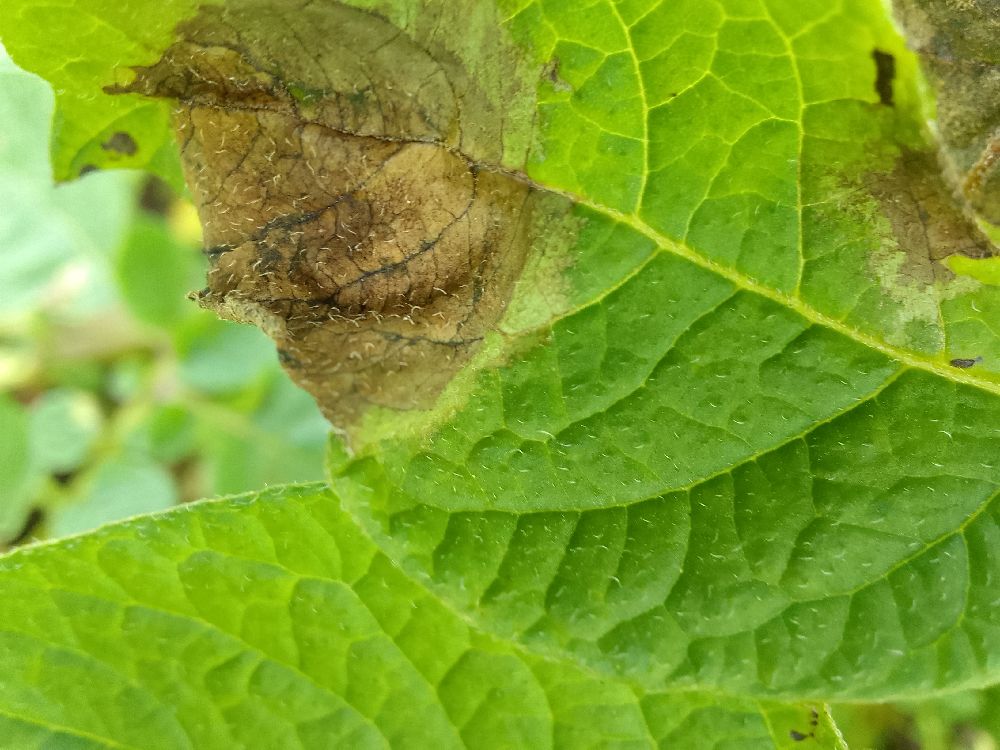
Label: Late blight